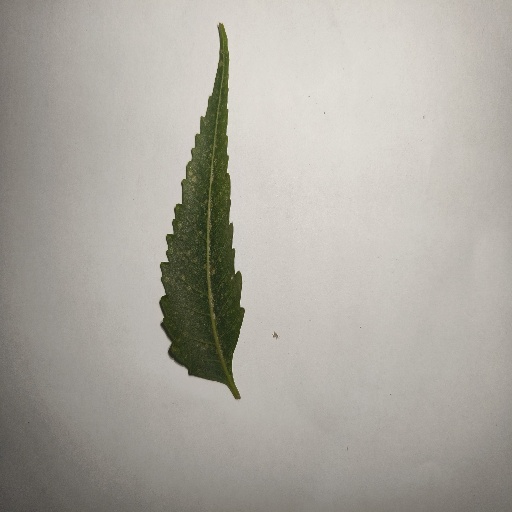
Species: Neem
Leaf condition: Powdery Mildew